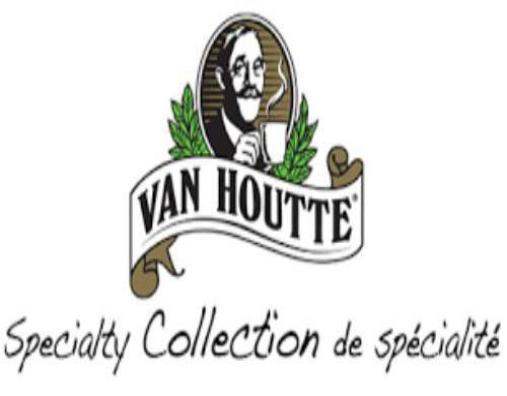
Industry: Food